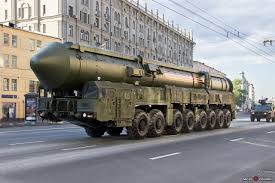
Label: Air Defense